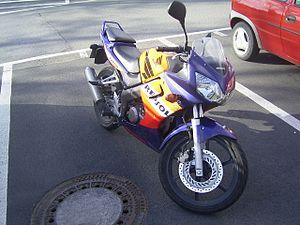
La Honda CBR est un modèle de moto sportive, construite par le 1ᵉʳ constructeur mondiale de moto. La firme japonaise Honda décline ce modèle en différentes cylindrées, allant de 125 à 1 100 cm³.